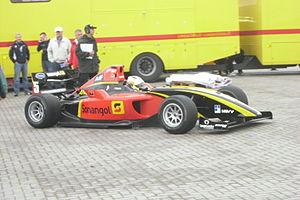
Ricardo Teixeira participe à la course de Formule 2 à Oschersleben 2010. Il part avec son Williams JPH1B F2 à la course de voiture.